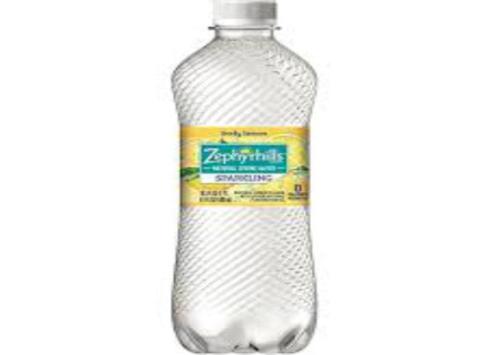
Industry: Food